Answer in natural language. Considering the relative positions, is light brown wooden dresser with 10 drawers to the left or right of high-quality precision-crafted baseball bat? Choose between the following options: right or left
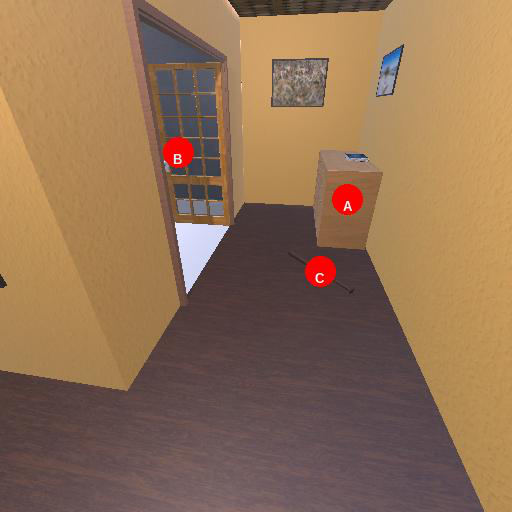
<answer>right</answer>